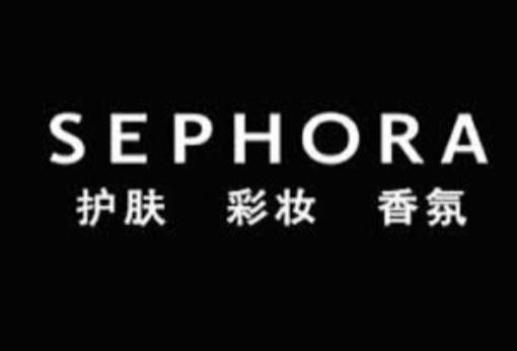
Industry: Necessities